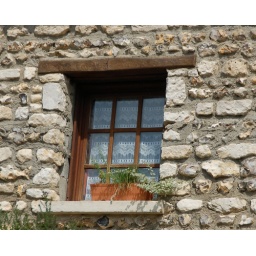
Window in a stone house